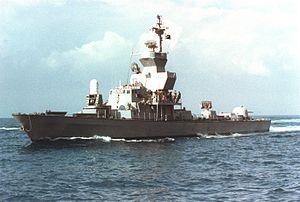
Les Israel Shipyards sont l'un des plus grands chantiers navals et ateliers de réparation en Méditerranée orientale. La société exploite également le premier et seul port propriété privée en Israël.